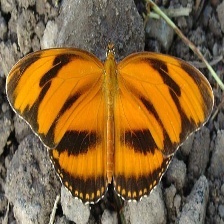
Species: BANDED ORANGE HELICONIAN